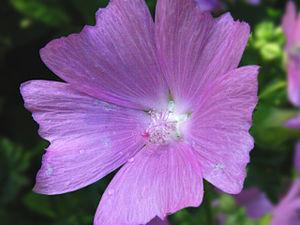
Le mauve est un groupe de nuances du champ chromatique violet, rappelant la couleur pâle de certaines variétés d'une fleur, la mauve. Mauve et violet sont « substituables en contexte », c'est-à-dire, dans certains cas. Selon certains, en Belgique et au Québec, le terme mauve regroupe l'ensemble de ces nuances.